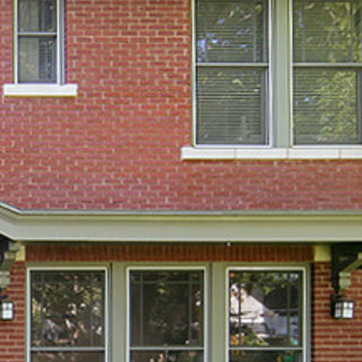
Material: brick